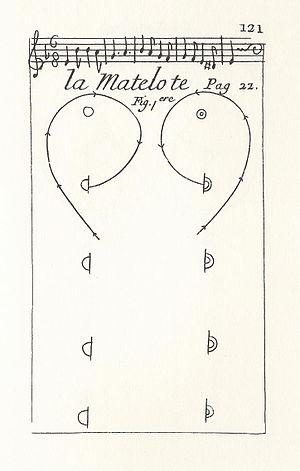
La matelote est une danse qui trouve son origine parmi les marins français. L'air de la matelote apparaît pour la première fois dans l'opéra Alcyone de Marin Marais en 1706. La même année, Raoul-Auger Feuillet publie son Recueil de contredanses dans lequel il décrit la chorégraphie de la matelote.